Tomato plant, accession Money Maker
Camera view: tilt-top (135 deg); turntable rotation: 270 degrees
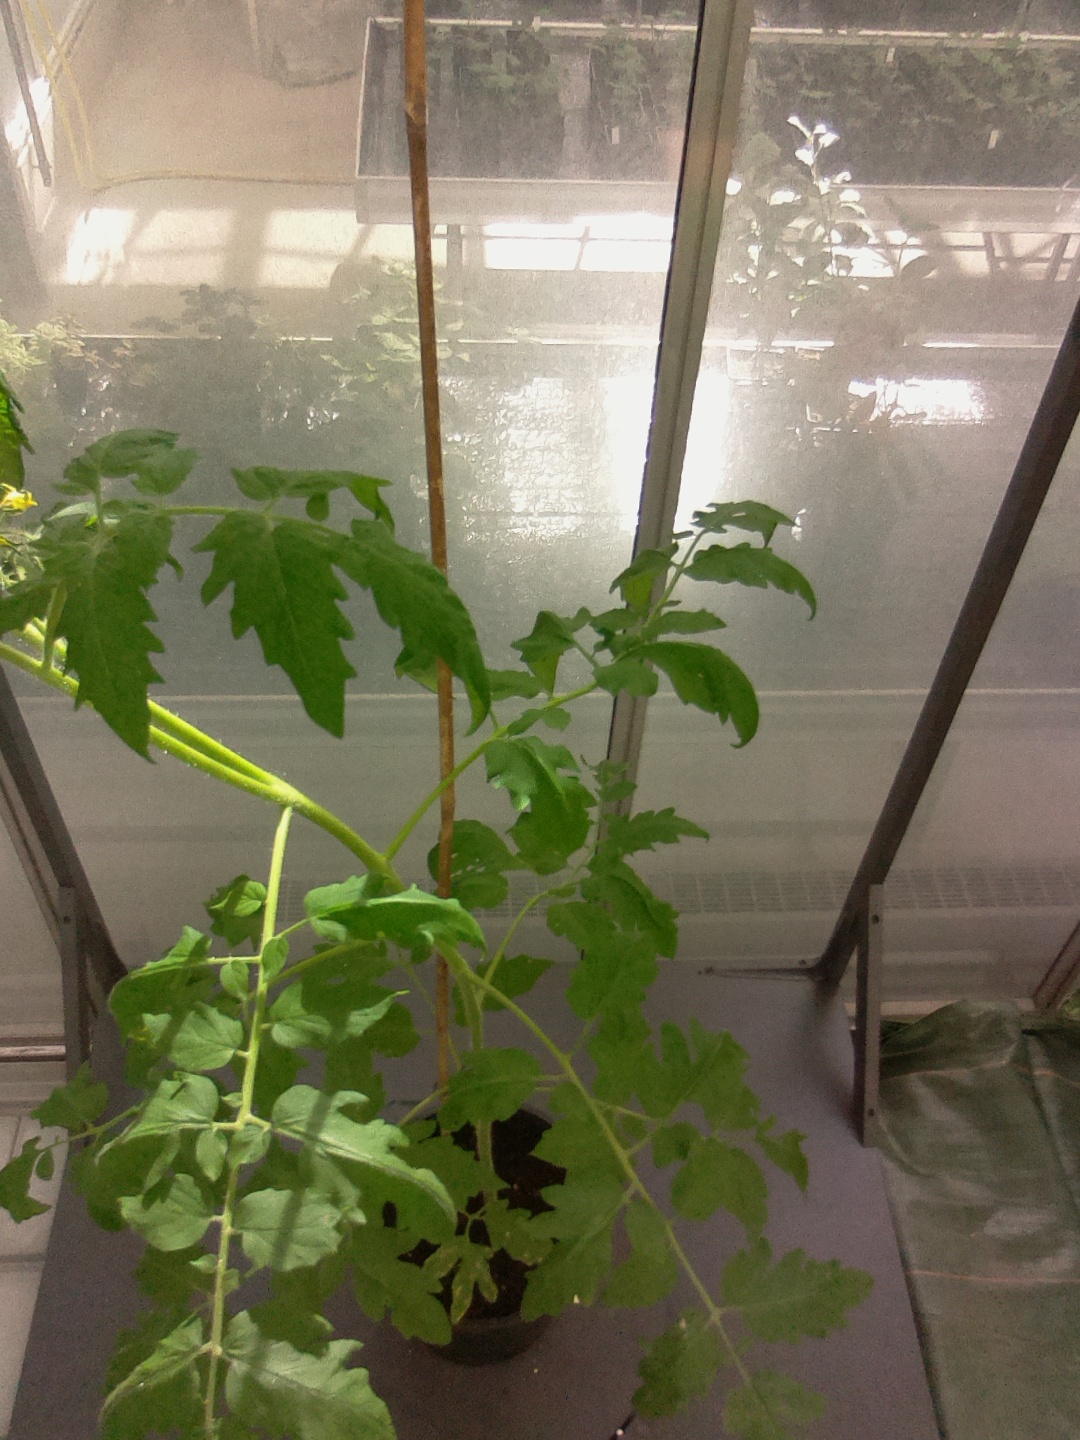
BBCH growth stage 61: 10%-20% of flowers open